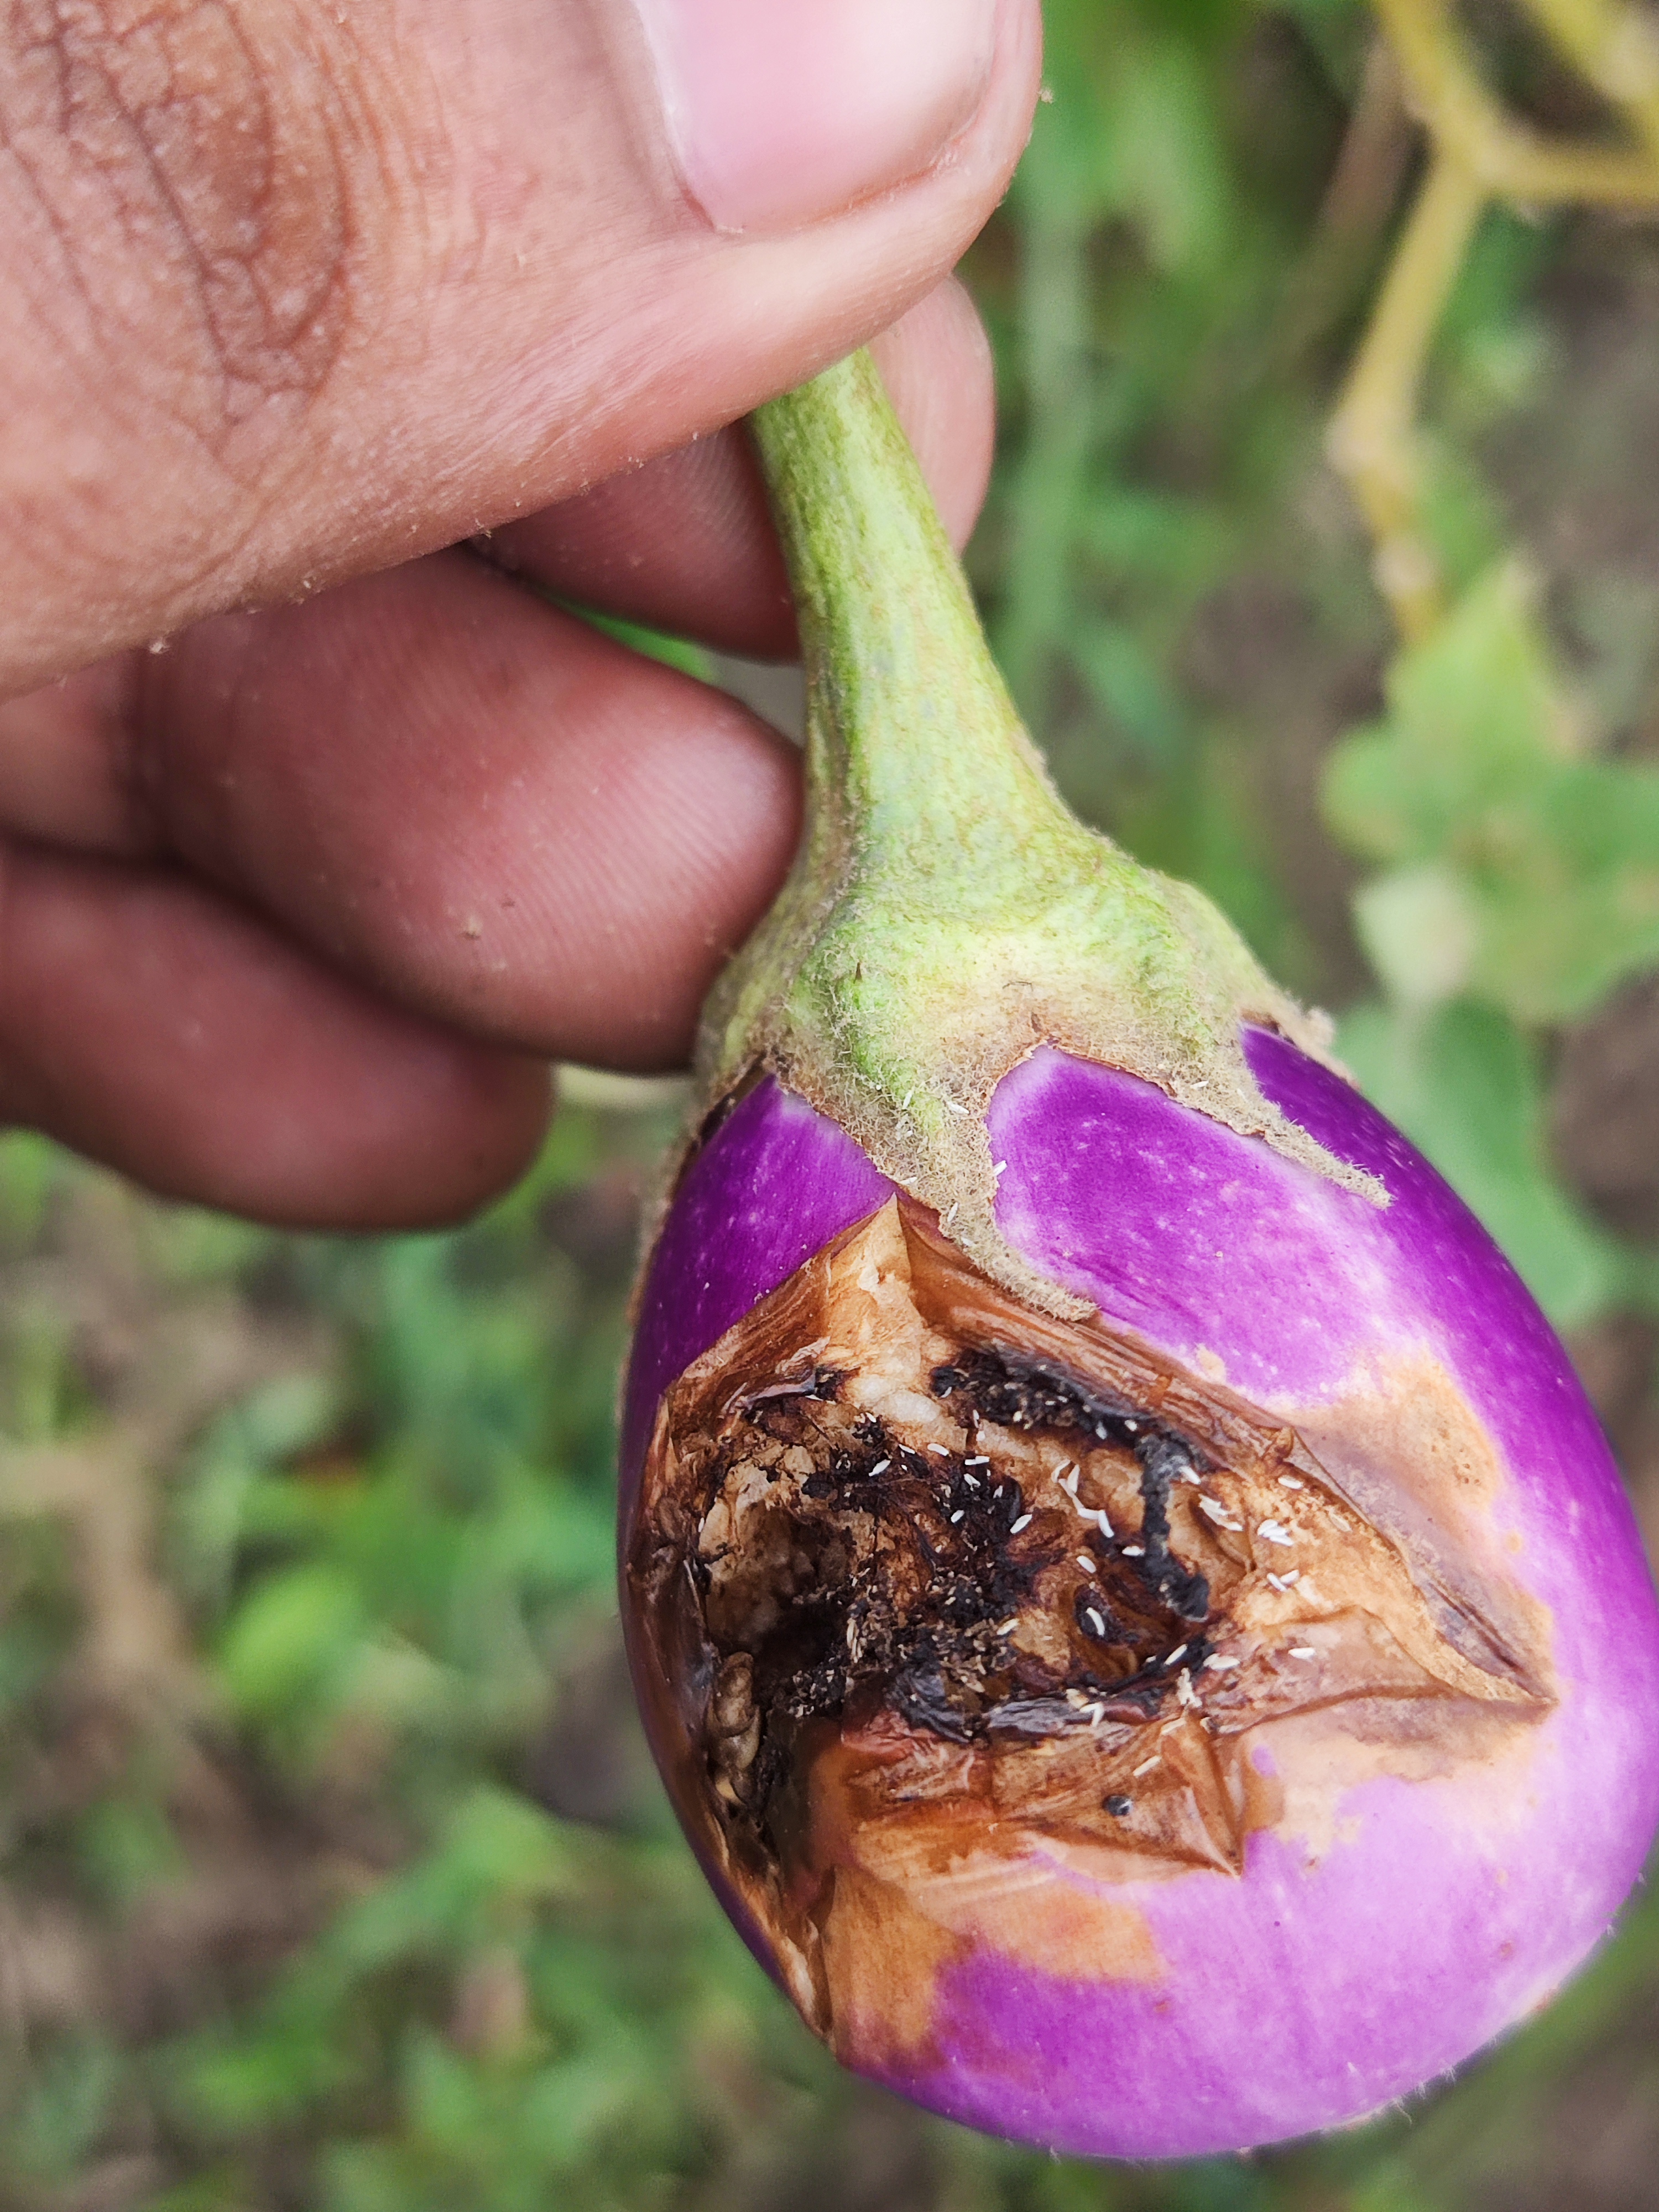
Label: Brinjal Fruit Creaking